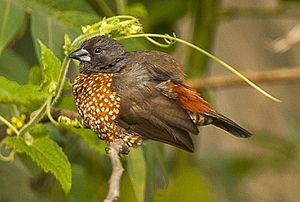
Le Sénégali brun est une espèce d'oiseaux de la famille des Estrildidae, l'unique représentant du genre Clytospiza.